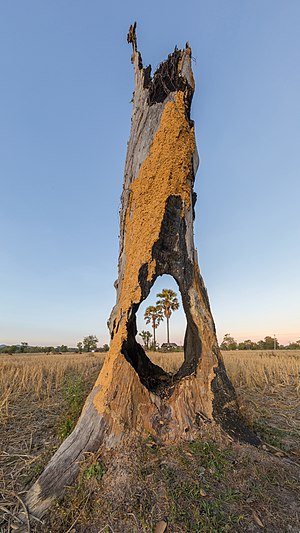
Palme-familien
To palmer set gennem hullet i en træstub i Laos.
Palme-familien er udbredt overalt i troperne og delvist også i subtroperne. Arterne har næsten alle en uforgrenet stamme, men der er dog undtagelser. Bladene har en bladfod, som danner en lukket skede. Frugten er et tørt bær med 1-3 frø. Hovedroden er kort og tæt forgrenet. Familien hed tidligere Palmaceae.